History of the first football clubs in Italy

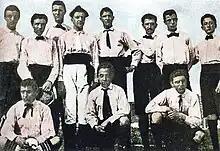
One of the first line-ups of "Sport-Club Juventus" in 1899.

Although the "Federazione Ginnastica" thus had an older football tradition than the "Federazione Italiana Giuoco Calcio", founded on March 26, 1898 as FIF ("Federazione Italiana del Football"), and the aforementioned events were originally considered official national championships, FIGC only recognized the tournaments it organized (the first of which was the 1898 Italian Football Championship won by the Genoa Cricket and Football Club), as well as the three First, Second and Third Division tournaments organized by the Italian Football Confederation (CCI) in the 1921-1922 season. However, FIF, which, unlike FGNI, adopted the full IFAB regulations from the outset, did not join the organization until 1913, when the newly formed Fédération Internationale de Football Association (FIFA) became a member. For this reason, the entire Italian football activity was technically born outside the IFAB, as was that of the entire world with the exception of the British Isles, an element that allowed the regulatory independence of the national federations (which in some cases has continued to exist).